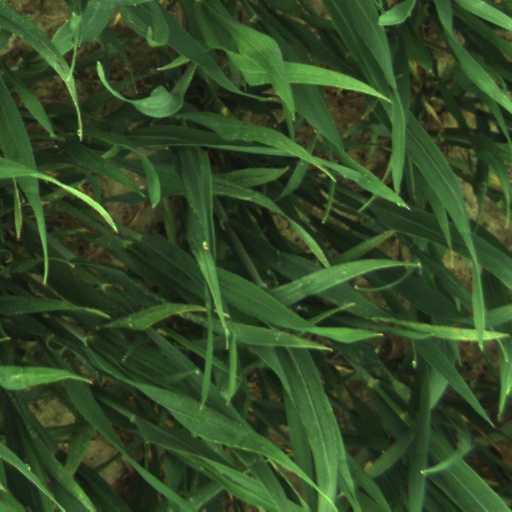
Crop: wheat